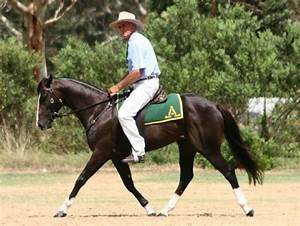
Label: horse